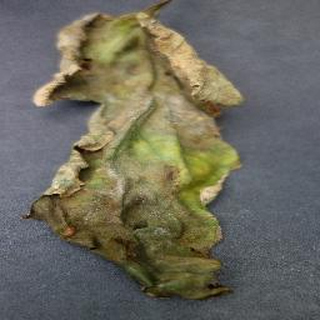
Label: tomato_late_blight